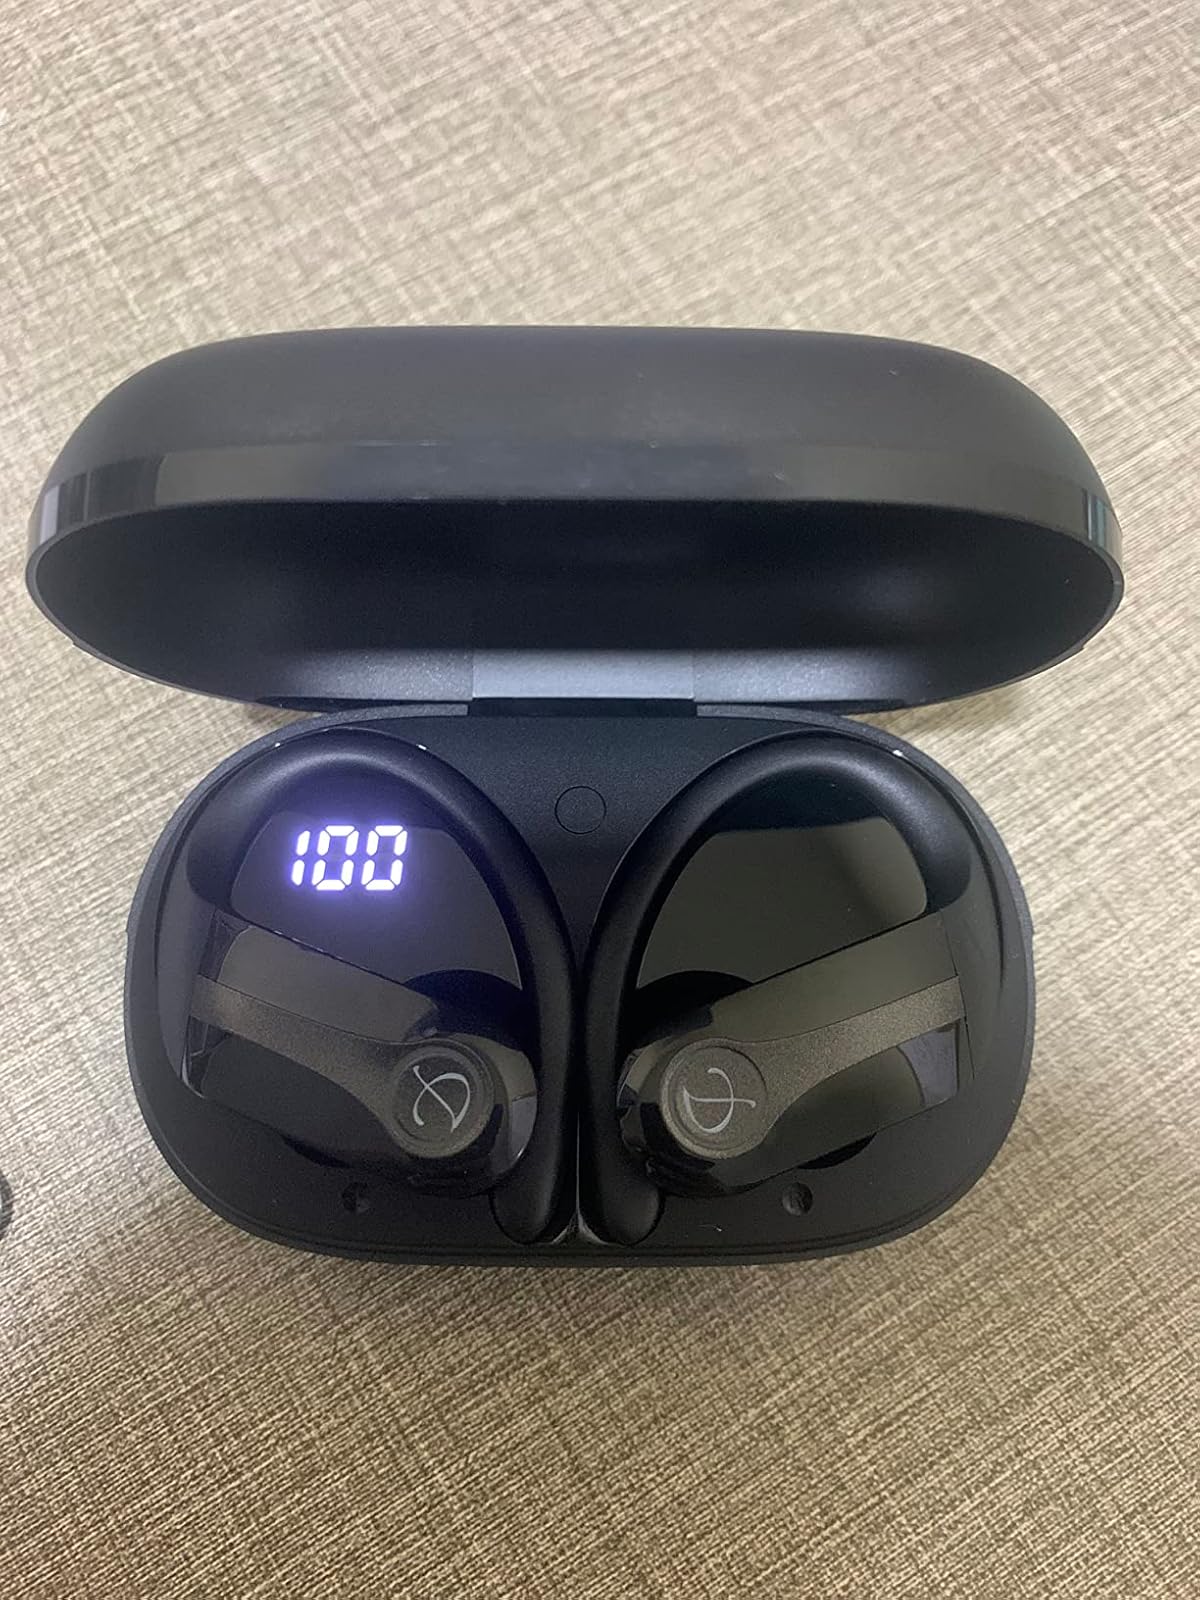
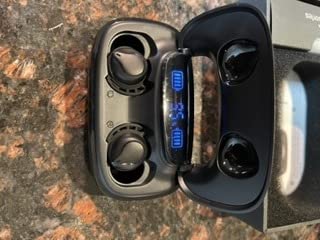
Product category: earbuds
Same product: no